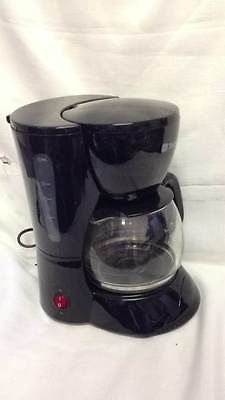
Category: coffee maker